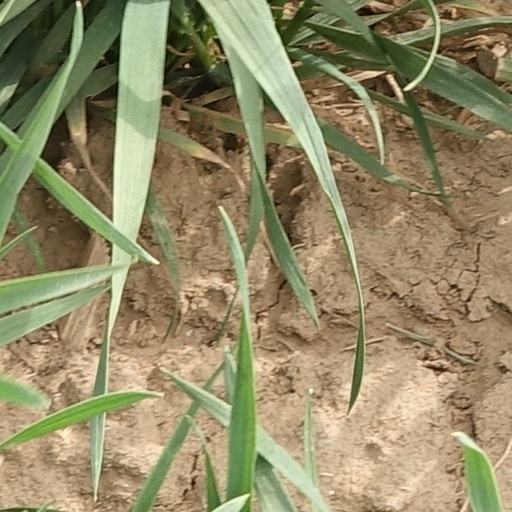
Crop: wheat